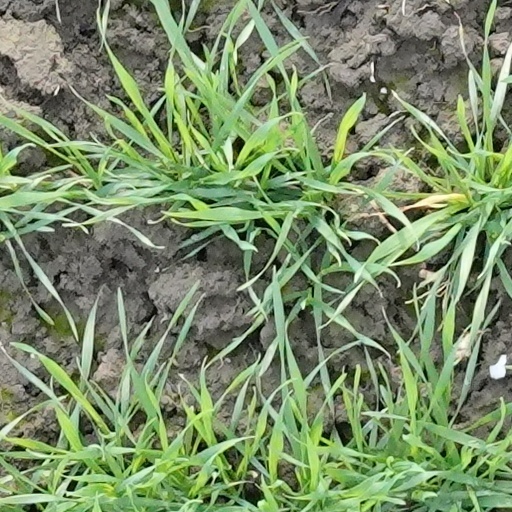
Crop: wheat